List of mountains of Bangladesh

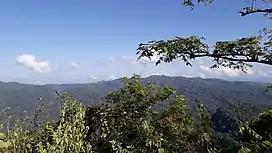
Aiyang Tlang is a mountain of Chittagong

Rama Manikya Haphong/Aiyang Tlang is another mountain found in Bangladesh nearing the Bangladesh–Myanmar border.